USS Patrick Henry

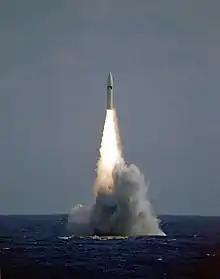
Polaris A3 DASO launch

"Patrick Henry"s keel was laid down by the Electric Boat Division of General Dynamics Corporation, in Groton, Connecticut, on 26 May 1958. She was launched on 22 September 1959, sponsored by Mrs. Betty Arends (née Tychon), wife of Congressman Leslie C. Arends and was commissioned on 9 April 1960, with Commander Harold E. Shear in command of the Blue crew and Commander Robert L. J. Long commanding the Gold crew.